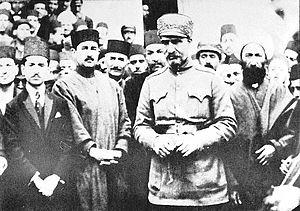
Reza Chah Pahlavi, aussi écrit Rizā Shāh Pahlevi ou plus rarement Reza Iᵉʳ, Reza Chah Iᵉʳ ou Pahlavi Iᵉʳ, né à Alasht le 15 mars 1878 et mort à Johannesburg le 26 juillet 1944, est l'empereur de Perse de 1925 à 1941 et le fondateur de la dynastie Pahlavi. À différentes époques, il est également connu sous les noms de Reza Pahlavan, Reza Savad-Koohi, Reza Khan, Reza Khan Mir-Panj, Reza Sedar Sepah, Reza Pahlavi, ayant d’abord été militaire, chef des armées, ministre de la Guerre puis Premier ministre avant d'être empereur entre 1925 et 1941.